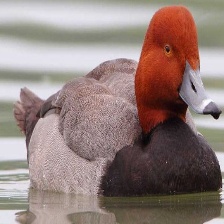
Species: RED HEADED DUCK
Scientific name: AYTHYA AMERICANA
ImageNet parent category: drake